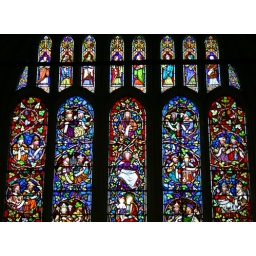
Excellent glass in the west window